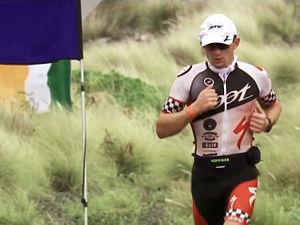
Ben Hoffman est un triathlète professionnel américain, multiple vainqueur sur triathlon Ironman et Ironman 70.3.